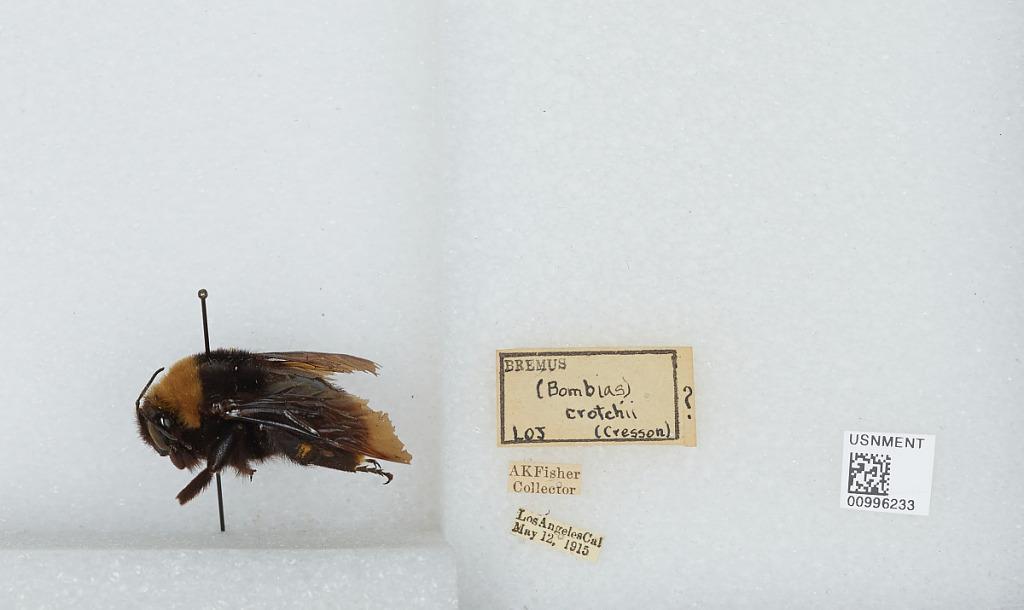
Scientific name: Bombus (Crotchiibombus) crotchii Cresson
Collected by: A. Fisher
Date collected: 1915-5-12
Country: United States
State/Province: California
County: Los Angeles
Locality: Los Angeles
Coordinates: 34.05, -118.25